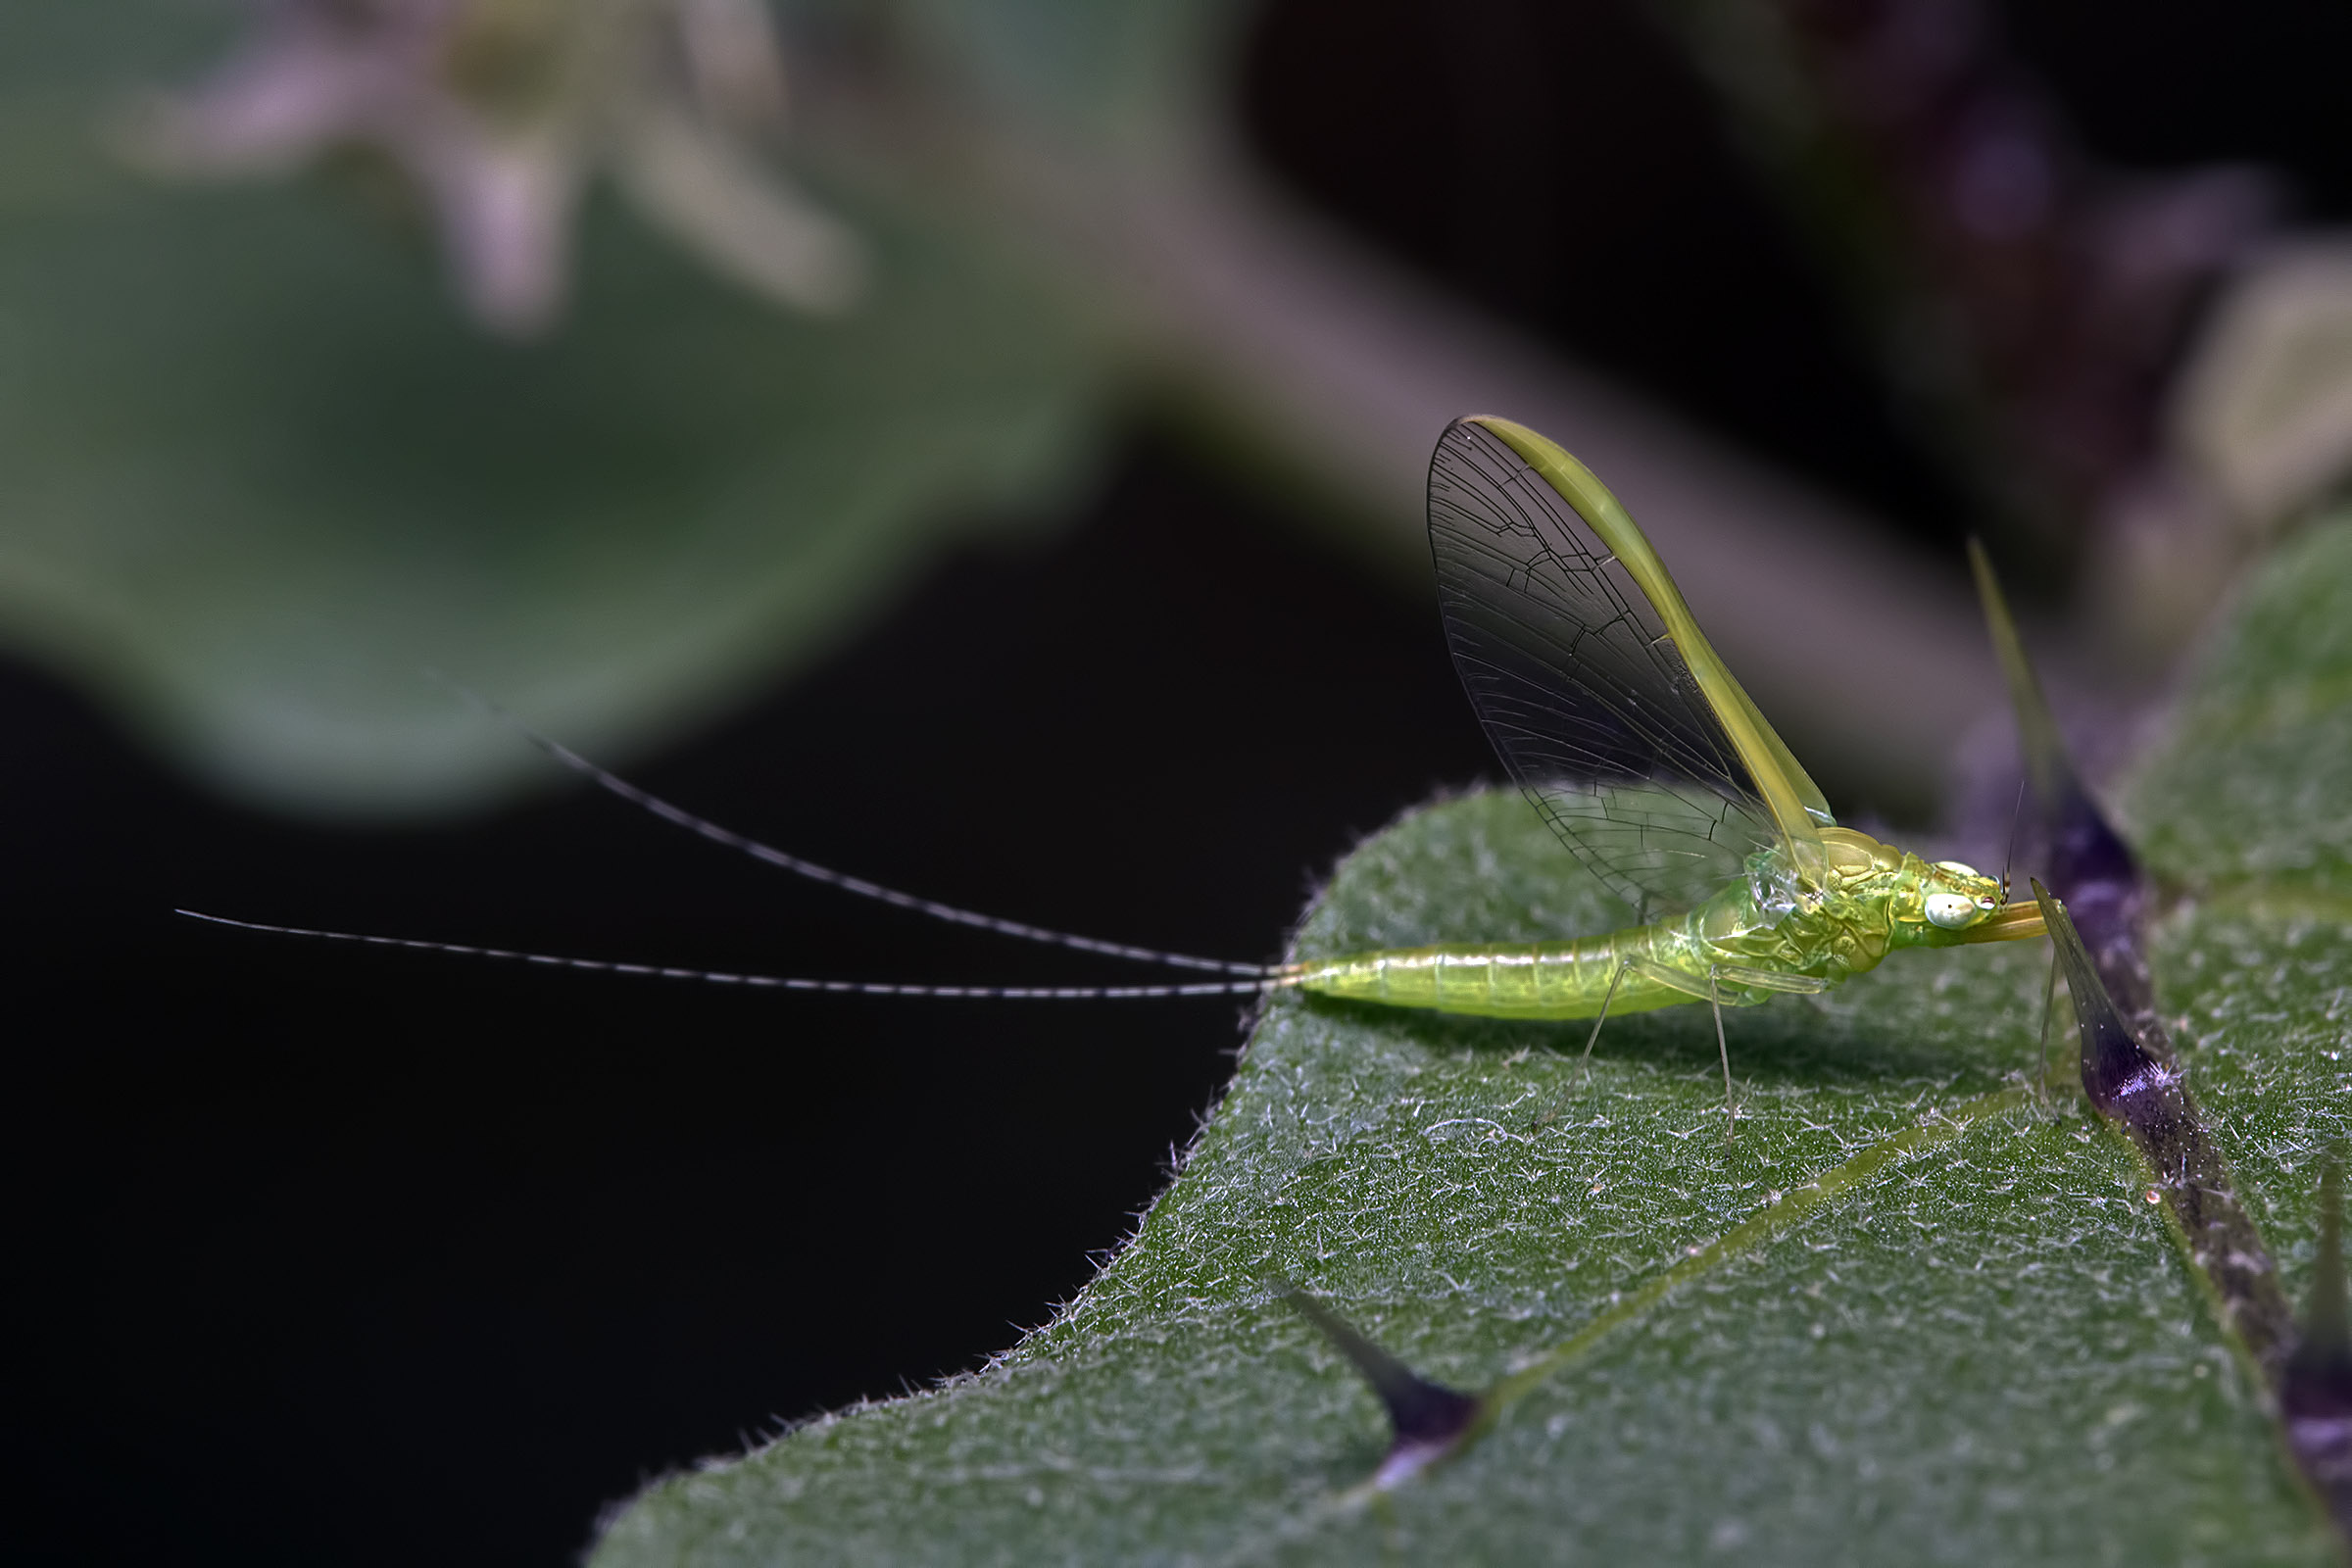
nature, photography, leaf, flower, green, insect, fauna, invertebrate, fluorescent, close up, dragonfly, india, damselfly, ariansuresh, chennai, tamilnadu, macro photography, mayfly, ephemeroptera, arthropod, plant stem, dragonflies and damseflies, net winged insects